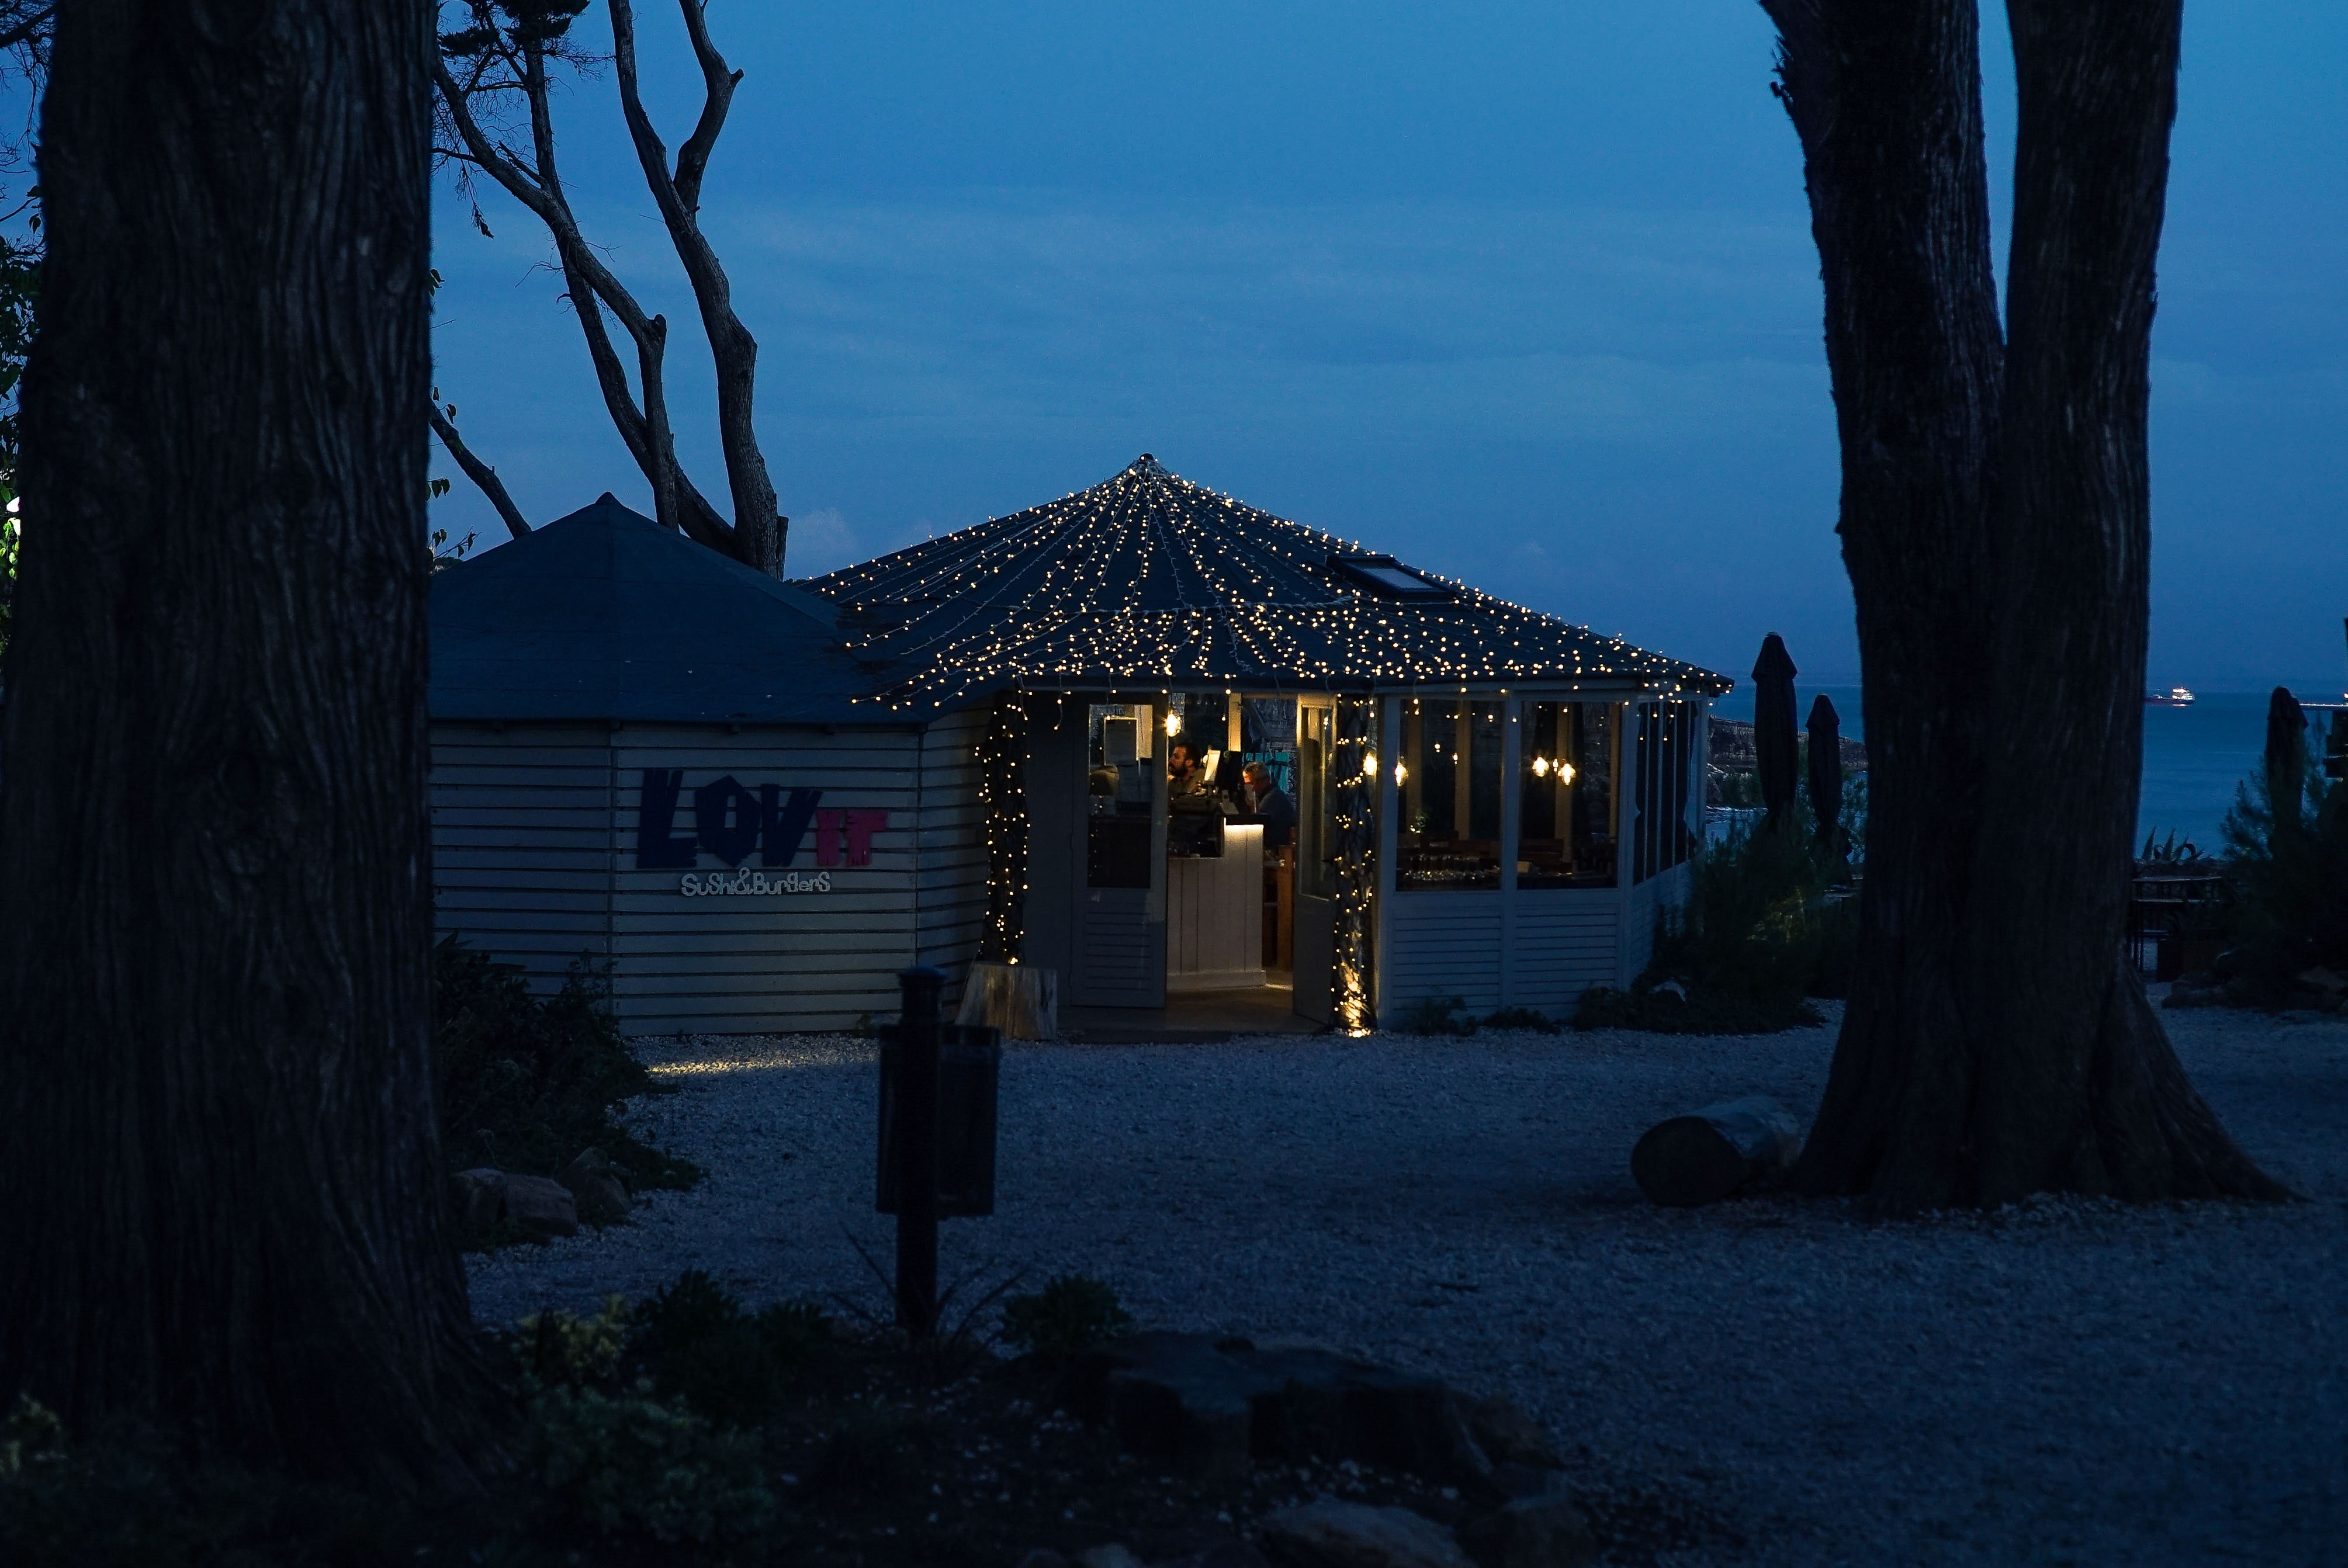
sky, home, house, tree, winter, light, evening, architecture, lighting, night, cottage, snow, dusk, darkness, cloud, hut, log cabin, building, landscape lighting, plant, landscape, facade